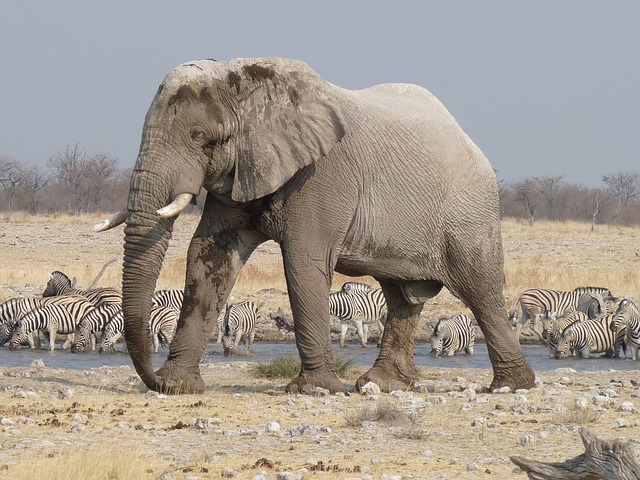
Label: elephant